Roger Waters

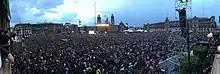
Waters performed a series of concerts in Mexico City in October 2016

In June 2010, Waters released a cover of "We Shall Overcome", a protest song rewritten and arranged by Guy Carawan and Pete Seeger. He performed with Gilmour at the Hoping Foundation Benefit Evening in July 2010. The set comprised a cover of the Phil Spector song "To Know Him Is to Love Him", which was played in early Pink Floyd soundchecks, followed by "Wish You Were Here", "Comfortably Numb", and "Another Brick in the Wall (Part Two)".